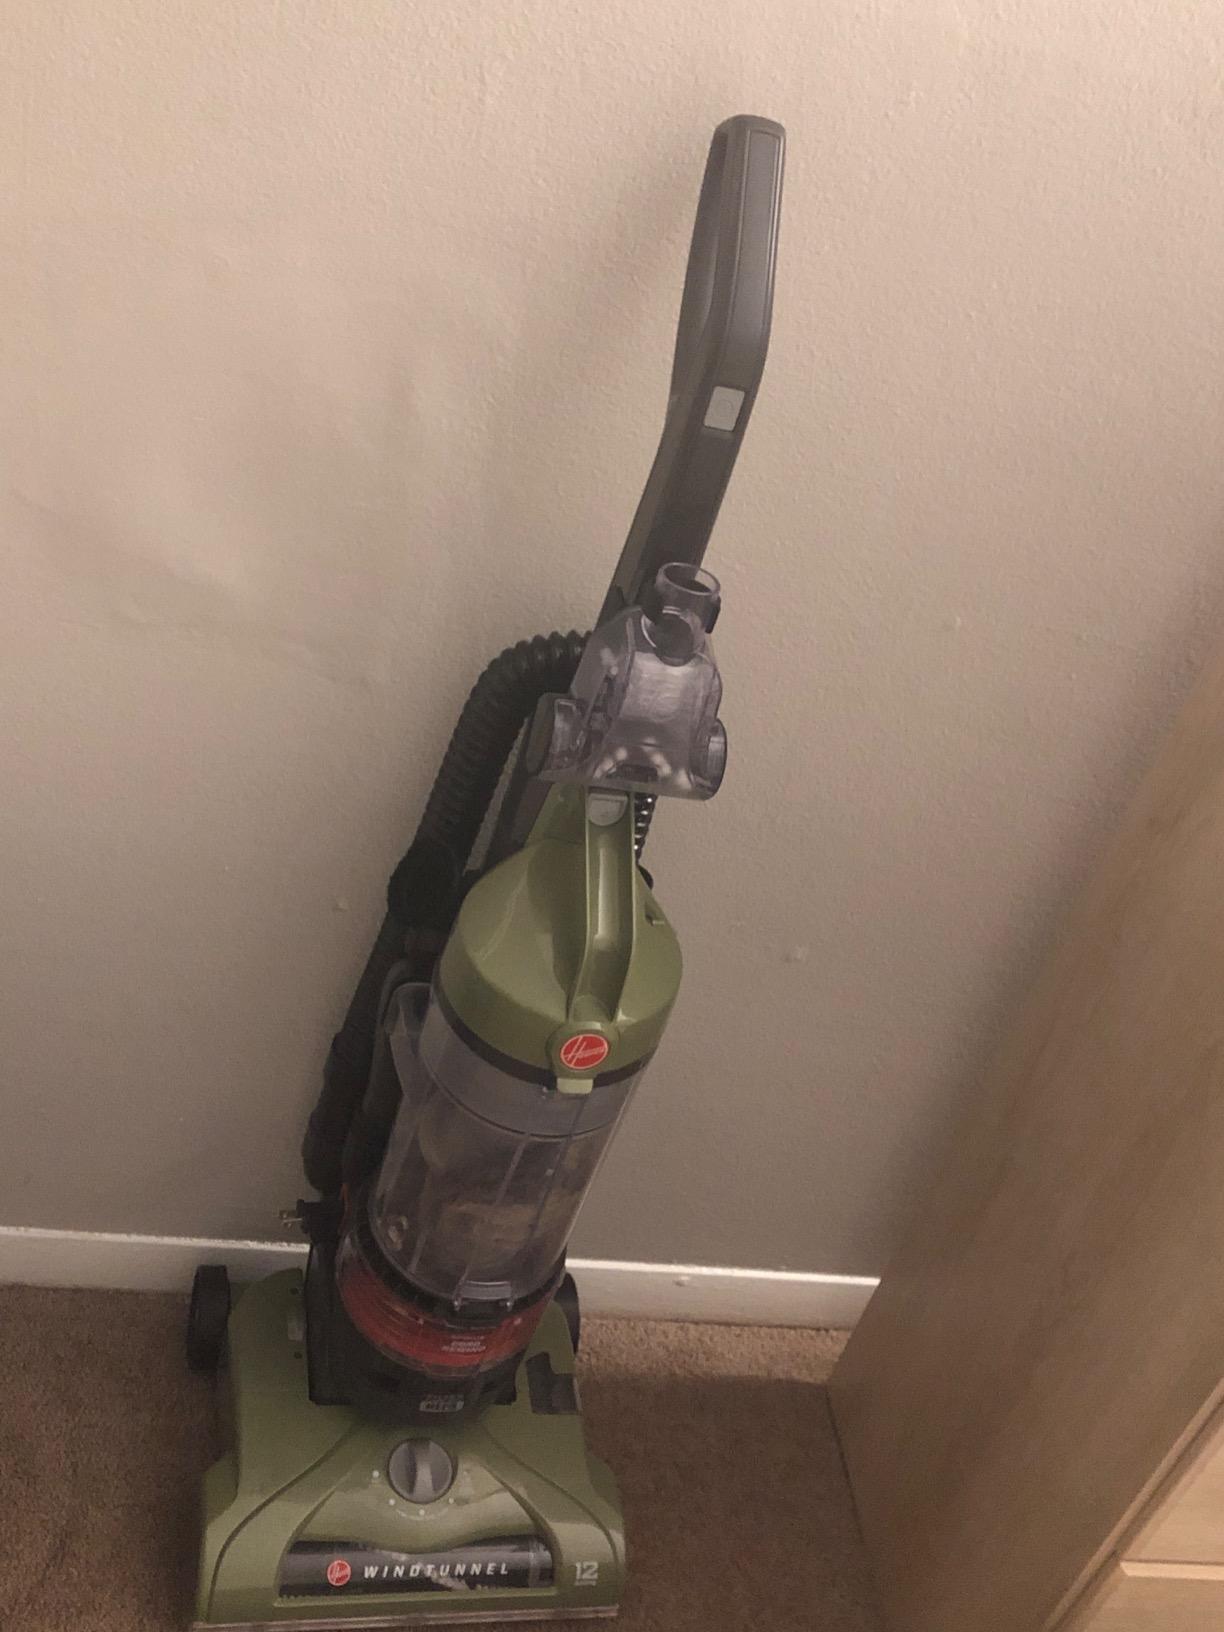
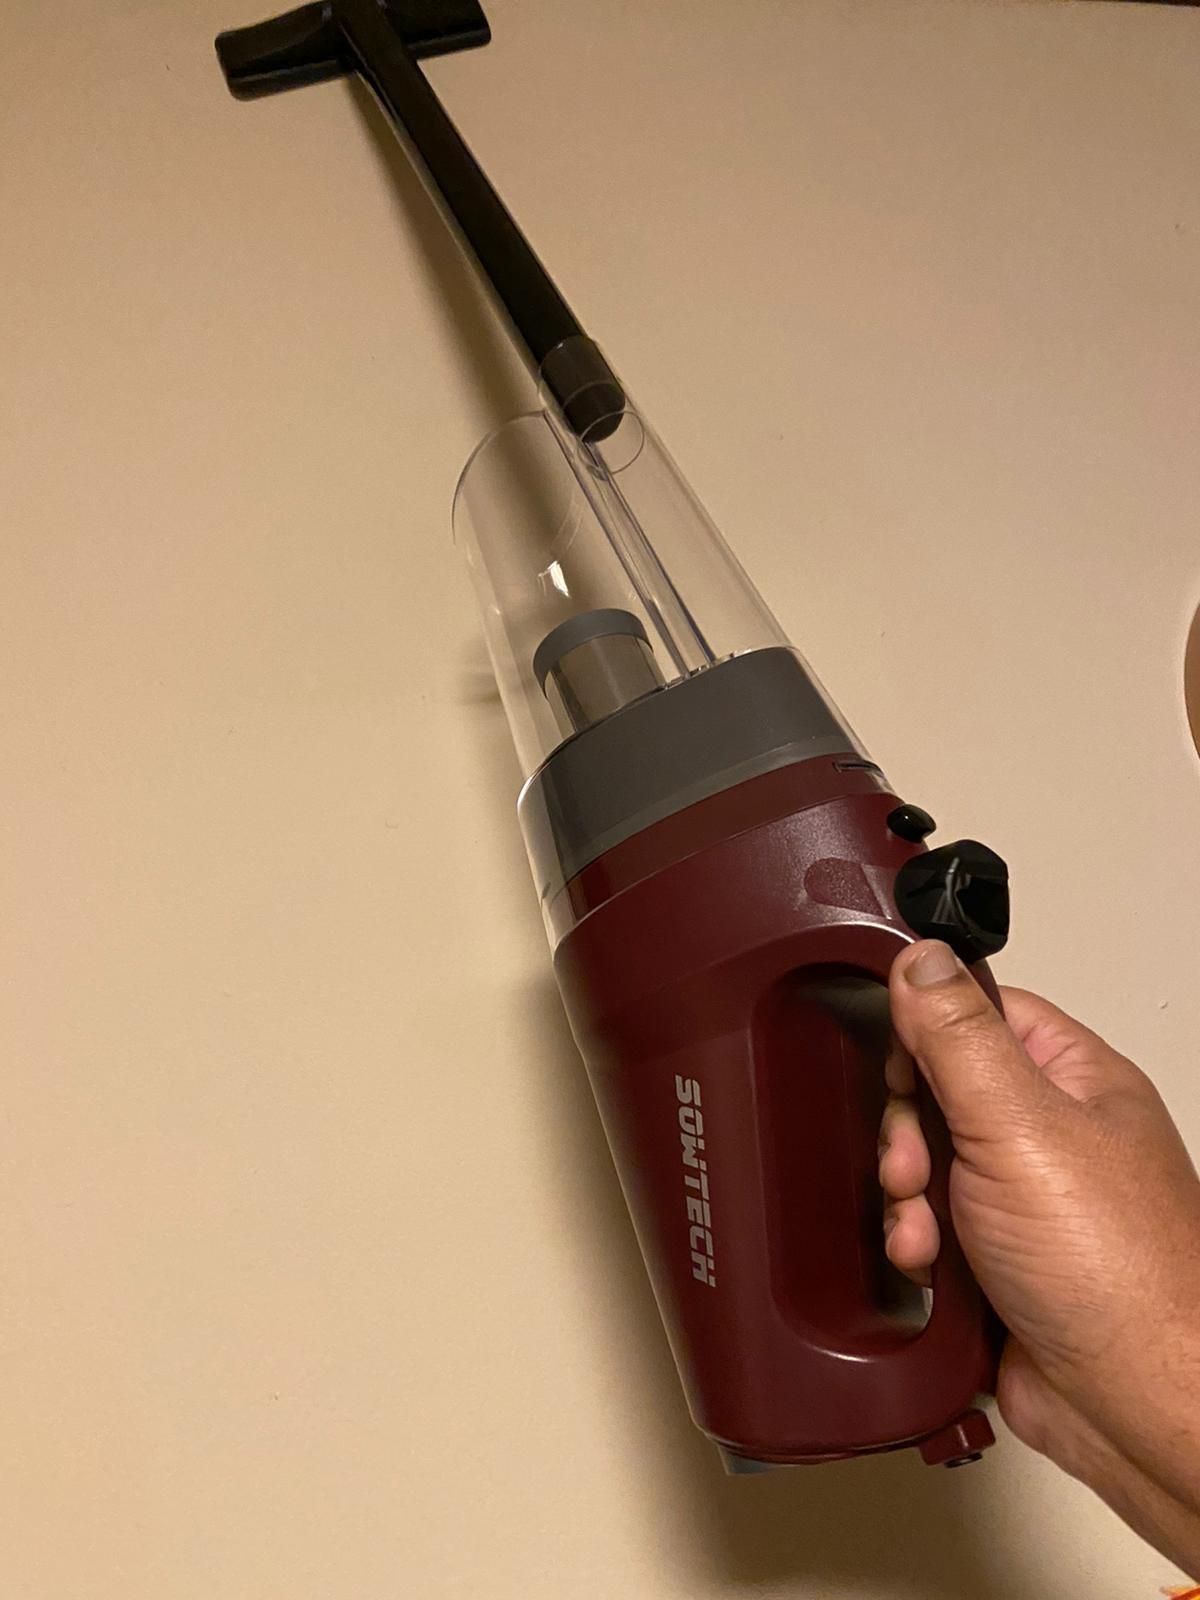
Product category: items_vacuum
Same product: no